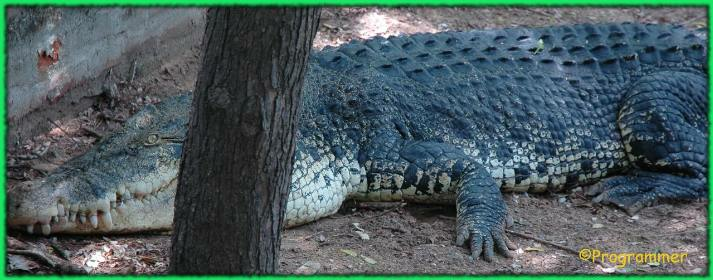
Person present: No